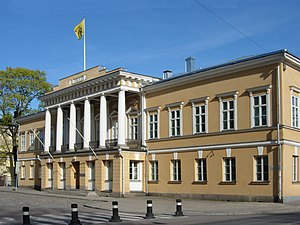
Finlandssvenskere / Finlandssvenske institutioner
Åbo akademis hovedbygning i Åbo
Finlandssvenskere er den del af Finlands befolkning, der har svensk modersmål. Den svenske befolkningsdel har boet i landet fra forhistorisk tid og udgør i dag cirka 290.000 mennesker, som for størstedelens vedkommende bor i kystområderne. Finland er ifølge sin forfatning et tosproget land, og borgerne garanteres gennem lovgivningen adgang til myndighederne samt undervisning, medier, kulturfaciliteter og skiltning m.m. på både finsk og svensk.